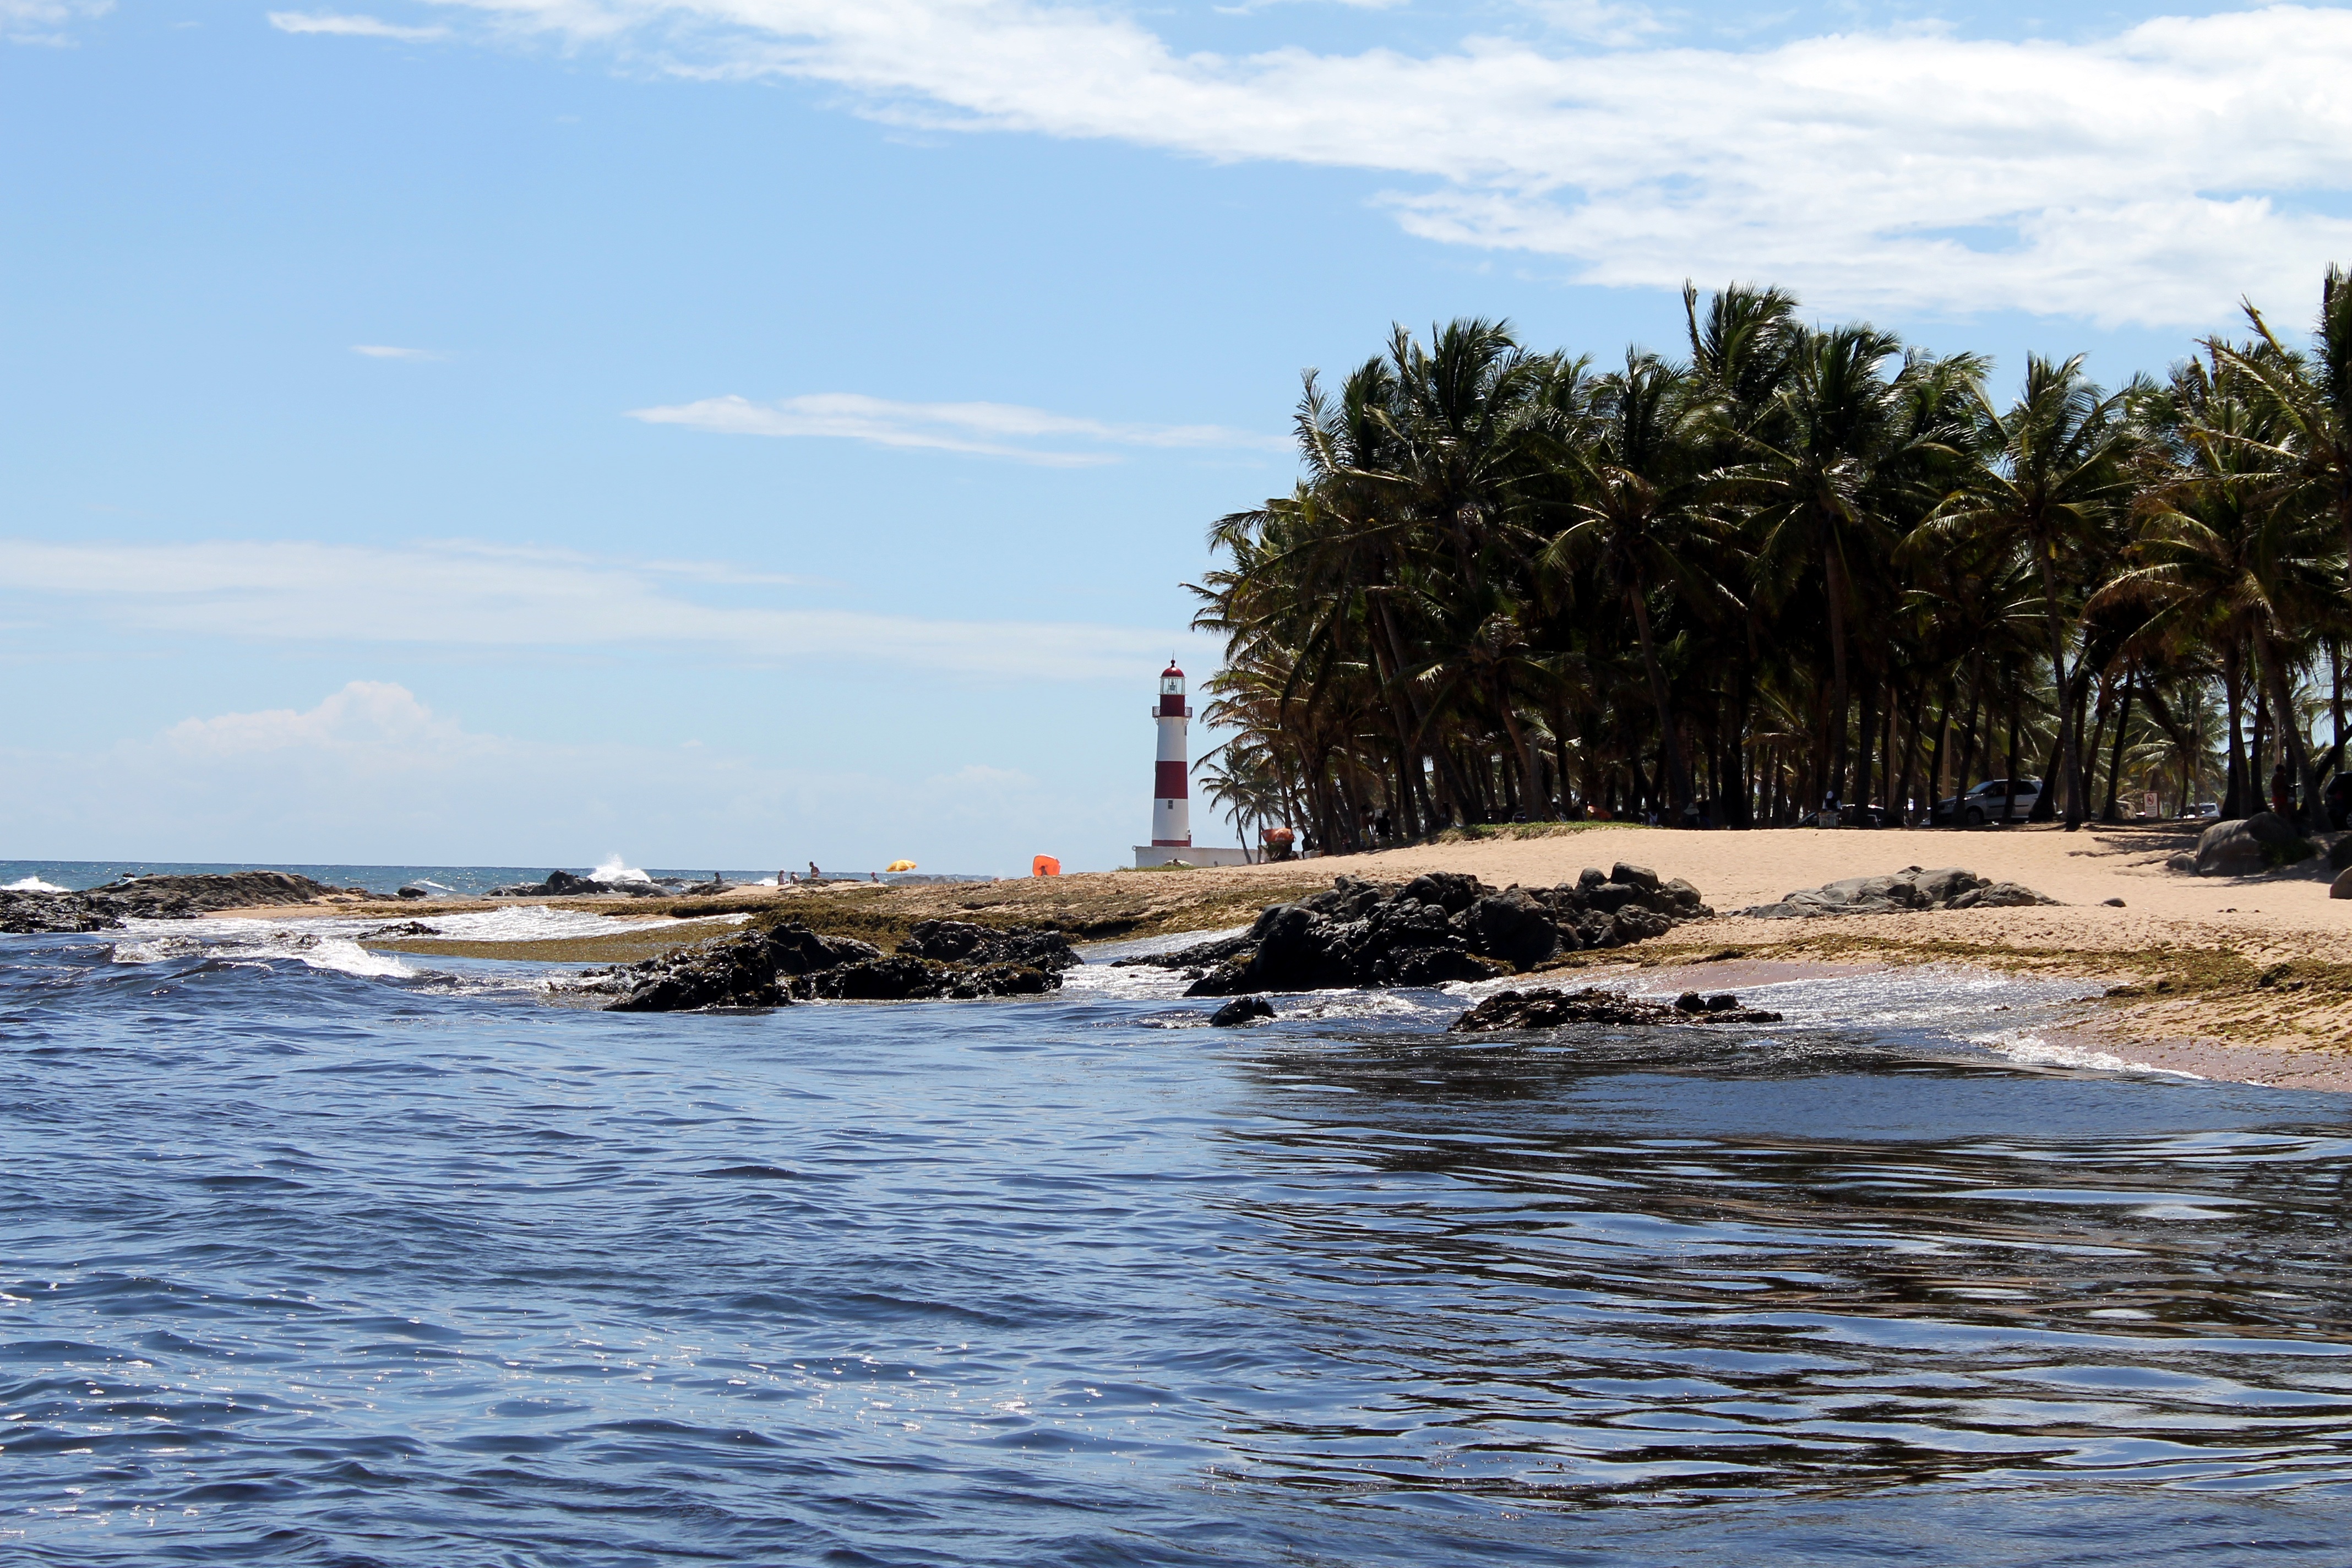
beach, landscape, sea, coast, water, sand, rock, ocean, lighthouse, shore, wave, vacation, cliff, cove, vehicle, tower, bay, tourism, trip, terrain, body of water, holidays, mar, bahia, salvador, cape, coconut trees, wind wave, itapo